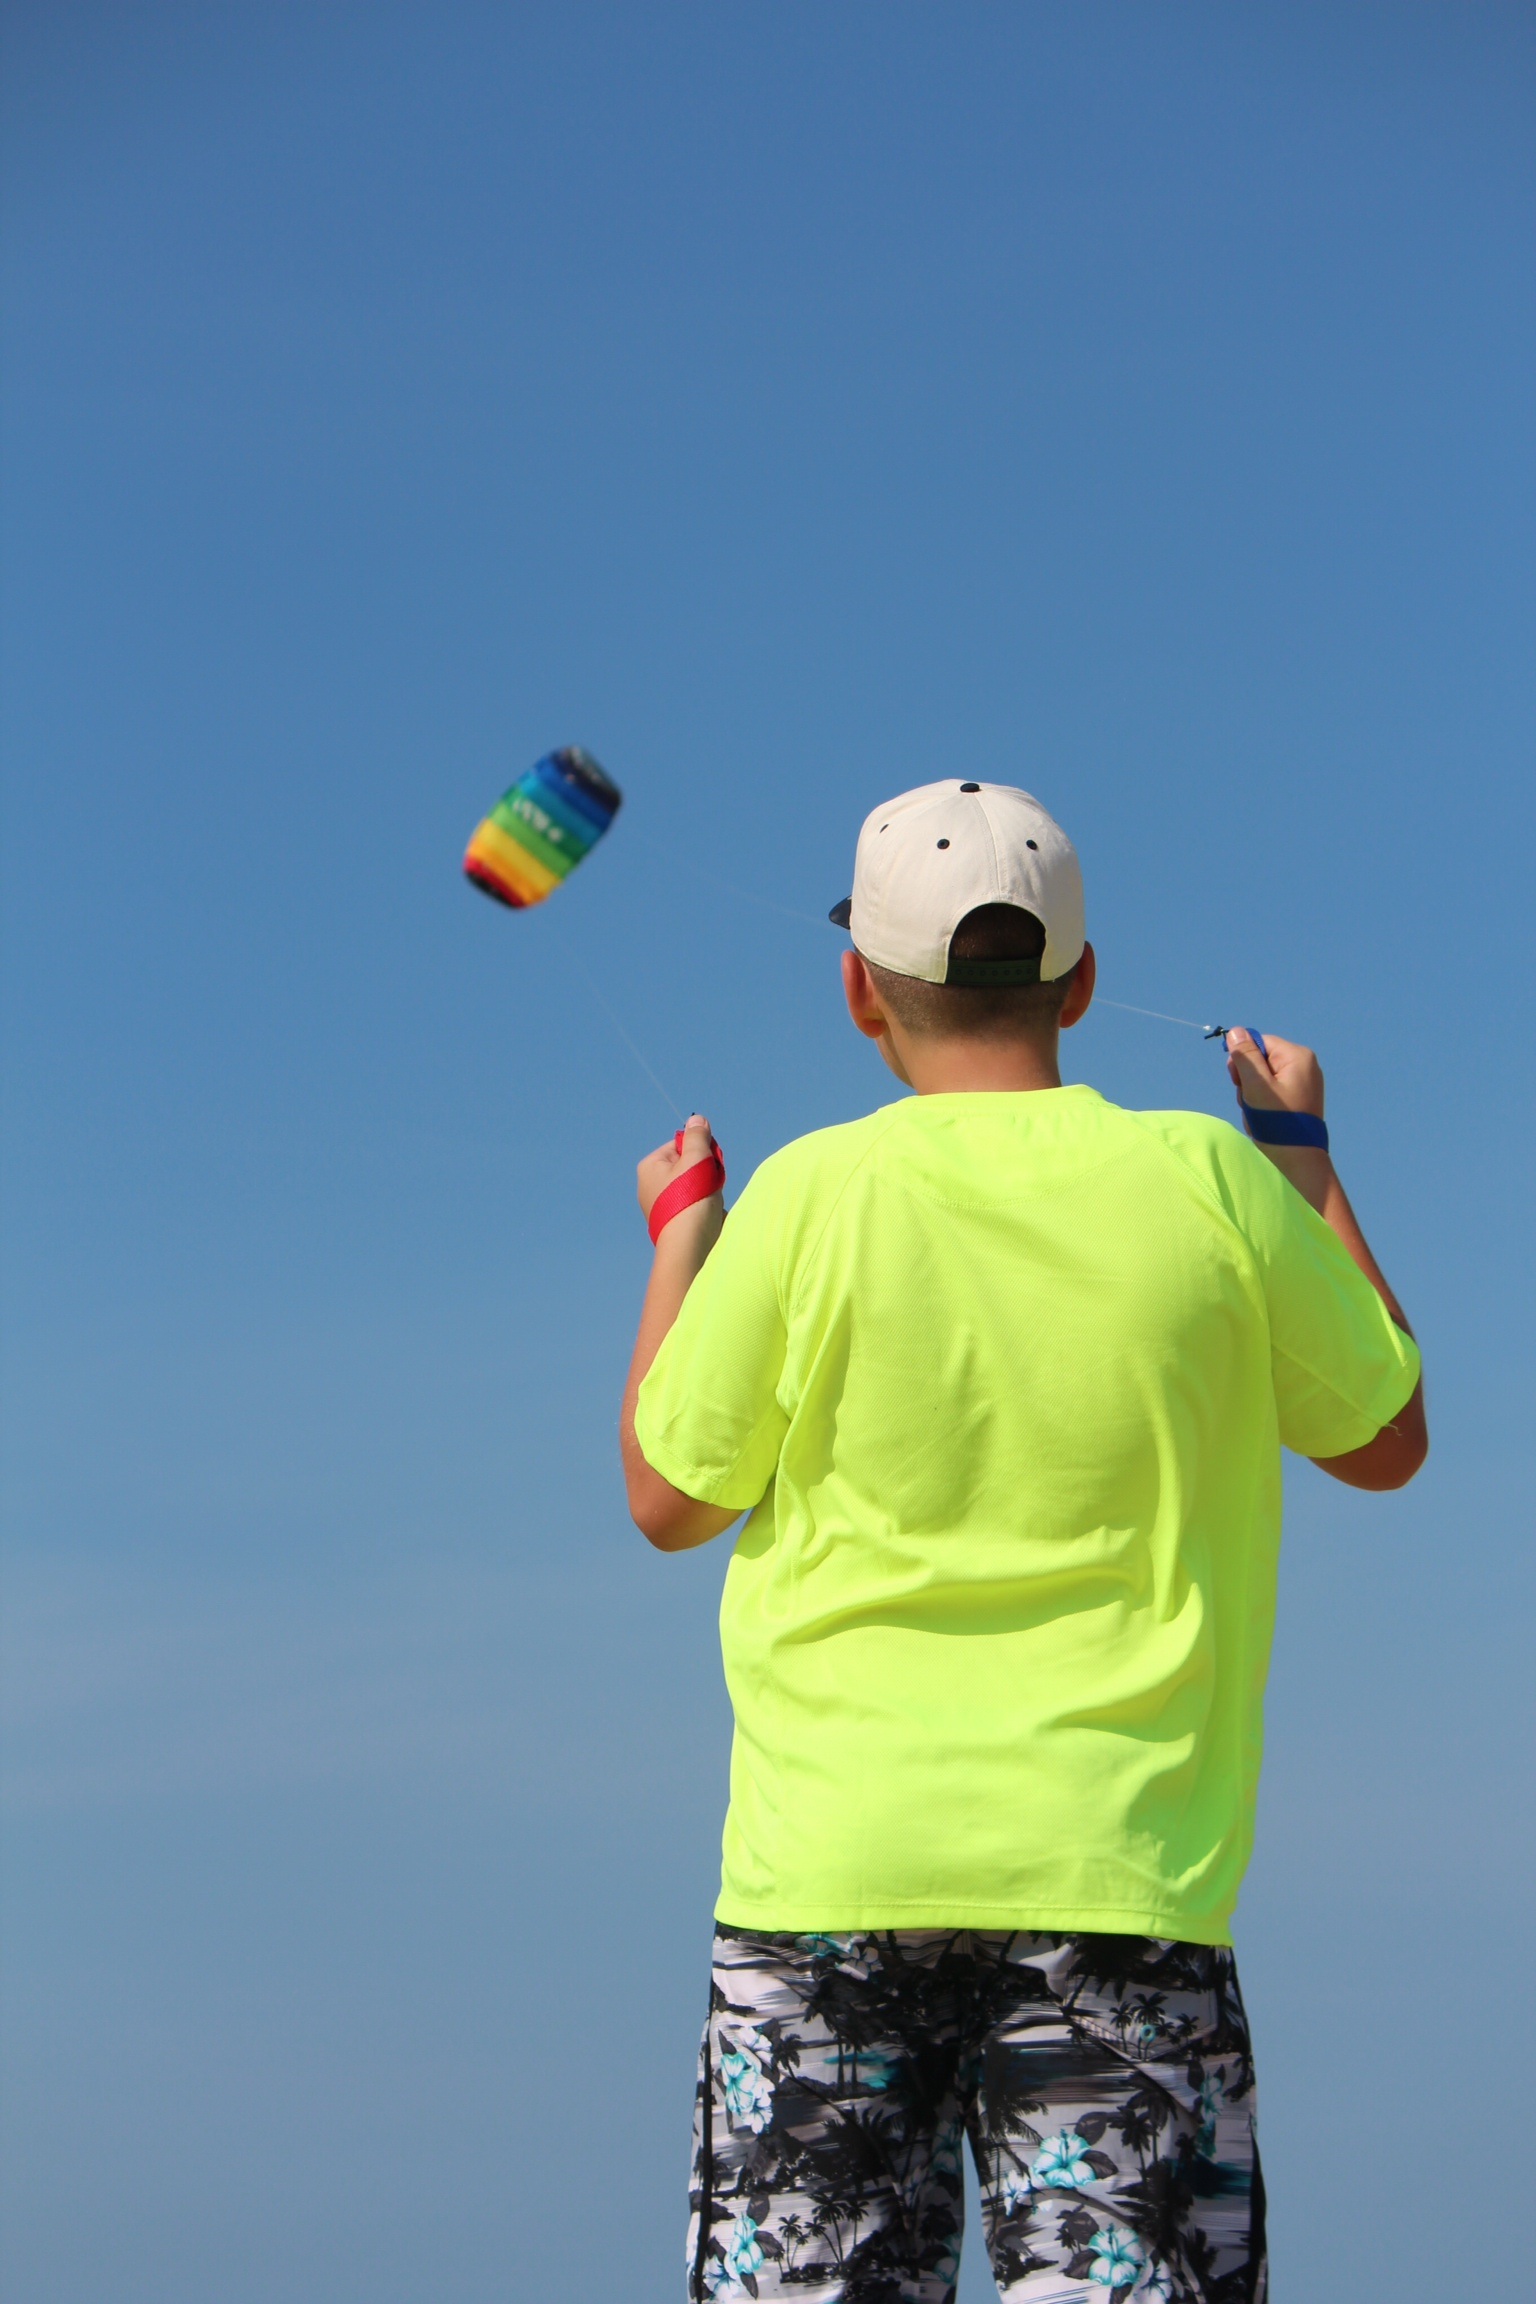
beach, sky, wind, kite, extreme sport, toy, sports equipment, blue sky, colors, sports, ball, atmosphere of earth, windsports, kite sports